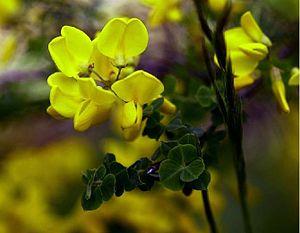
Cytisophyllum sessilifolium (syn. Cytisus sessilifolius). Cytise à feuilles sessiles photo Liondelyon, Castellane, mai 2004,
Cytisophyllum sessilifolium, le cytise à feuilles sessiles, est une espèce de plantes dicotylédones de la famille des Fabaceae, sous-famille des Faboideae, originaire d'Europe occidentale. C'est l'unique espèce acceptée du genre Cytisophyllum.